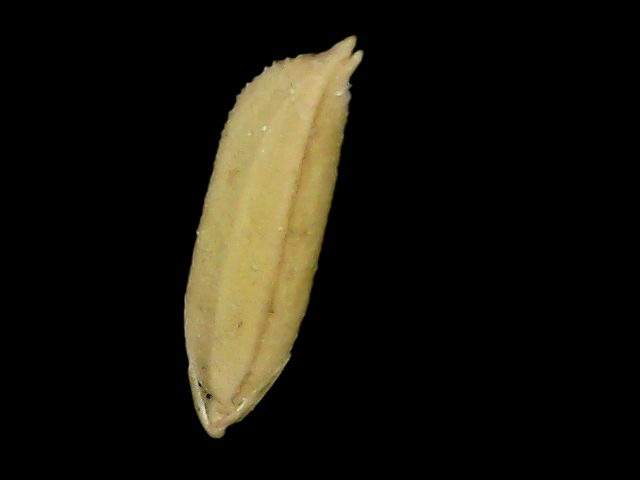
Rice variety: Bd85